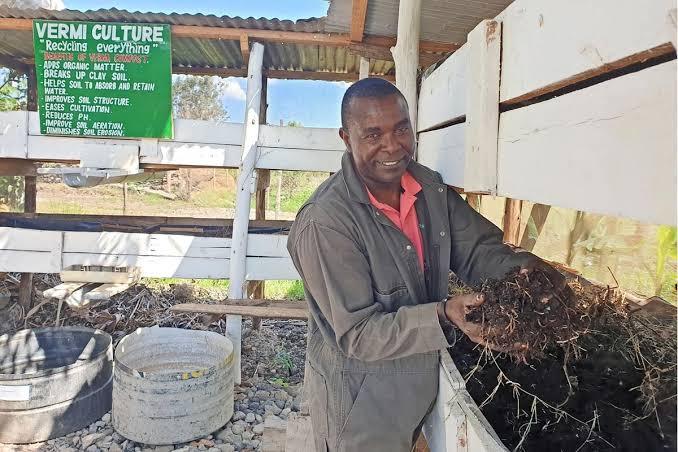
Nyasi fupi, miti, bango lenye rangi ya kijani kibichi na maandishi meupe, liliyopo juu ya banda iliyotengenezwa kwa mbao na kuezekwa kwa mabati pamoja na mkulima aliyeshika mbolea kwa ajili ya kuuzia mimea shambani.